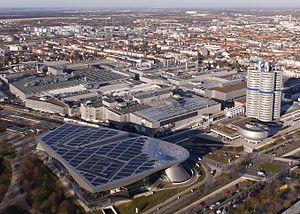
BMW Group est un groupe automobile allemand fondée en 1916 par Gustav Otto et Karl Friedrich Rapp, et basé à Munich en Bavière. Il commercialise des automobiles à travers ses marques BMW, Mini et Rolls-Royce, ainsi que des motocyclettes sous la marque BMW.